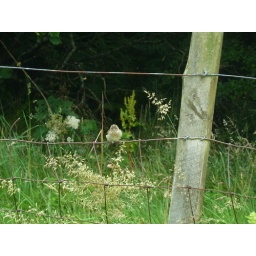
This is a Chaffinch (&amp;quot;Fringilla coelebs&amp;quot;) on a fence beside a road on the Kintyre peninsula.